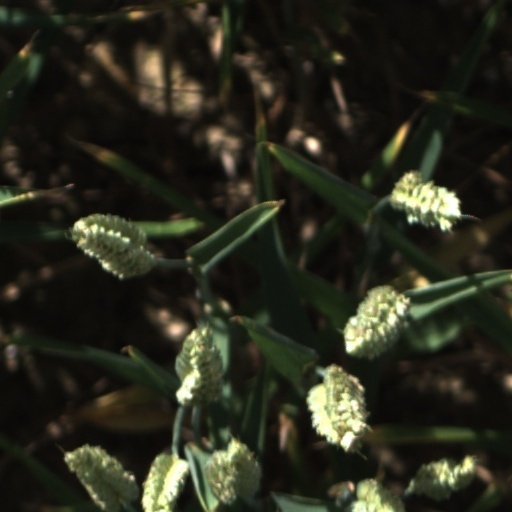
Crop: wheat